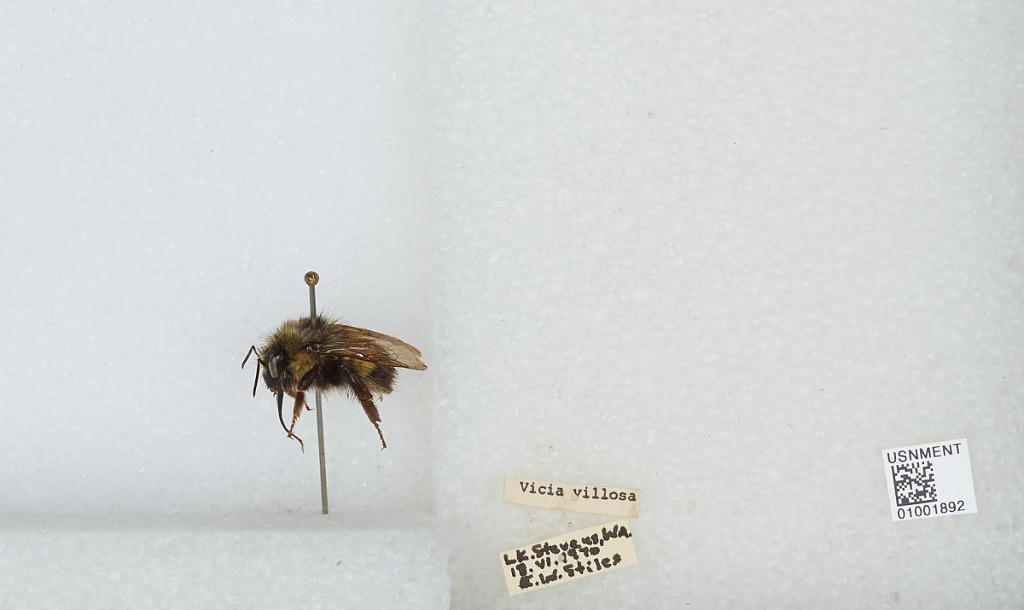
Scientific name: Bombus (Pyrobombus) flavifrons Cresson
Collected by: E. Stiles
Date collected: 1970-6-18
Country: United States
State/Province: Washington
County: Snohomish
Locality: Lake Stevens
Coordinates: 48.0197, -122.066